Current River (Ozarks)

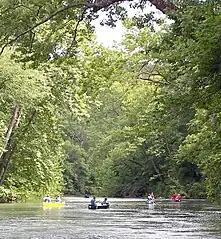
Canoers on the swift, clear upper Current below Welch Spring

Canoeing, fishing, horseback riding, and camping are popular activities along the Current River. The river is fairly gentle and is considered to have mostly class 1 rapids and a few rated class 2.